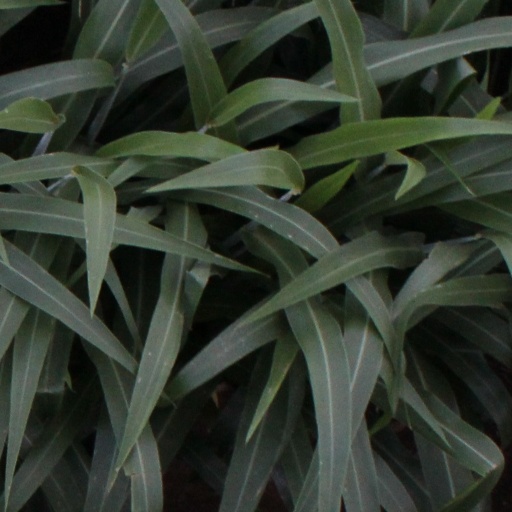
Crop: sorghum